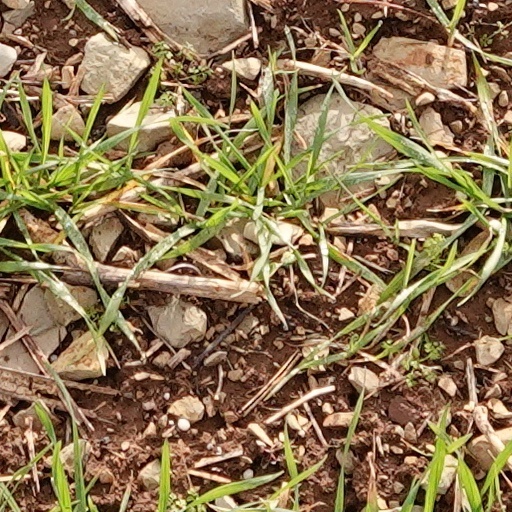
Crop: wheat